Golap Ma

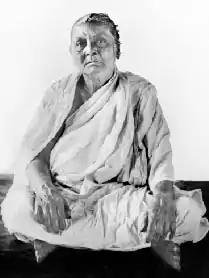
Golap Ma, the direct disciple of Sri Ramakrishna and attendant of Sri Sarada Devi

Golap Ma (Bengali: গোলাপ মা) was a direct householder disciple of Sri Ramakrishna, the 19th-century mystic and saint, and a foremost companion of Sri Sarada Devi, his spiritual consort and the Holy Mother of Ramakrishna Order, along with her other companion, Yogin Ma. Her real name was Annapurna Devi, or Golap Sundari Devi. She was also referred to as a "grief-stricken Brahmani" in the Gospel of Sri Ramakrishna. She played a very important role in the early development of the Sri Ramakrishna movement and stayed, until her death, in Udbodhan, the house where the Holy Mother stayed in Calcutta. She was popular as Golap Ma (translation: Mother Golap) among the devotees of the Ramakrishna Order.